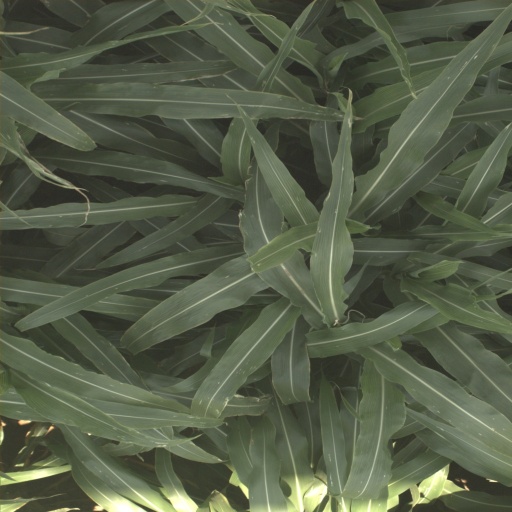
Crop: sorghum